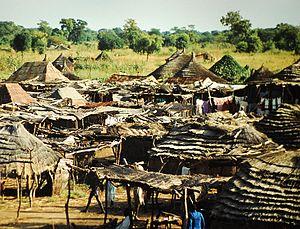
Wau est une ville du Soudan du Sud, capitale de l'État du Bahr el-Ghazal occidental. C'est la deuxième ville la plus peuplée du pays, avec une population de 136 932 habitants.
Cet article dresse une liste des villes Sud-Soudanaises les plus peuplées.